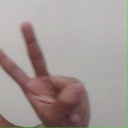
अक्षर: ऐ